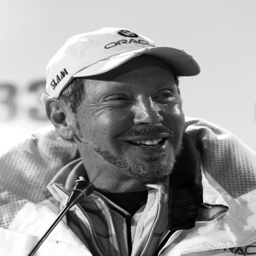
other than a basketball team , organization leader gets pretty much everything he wants .